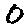
Label: 0